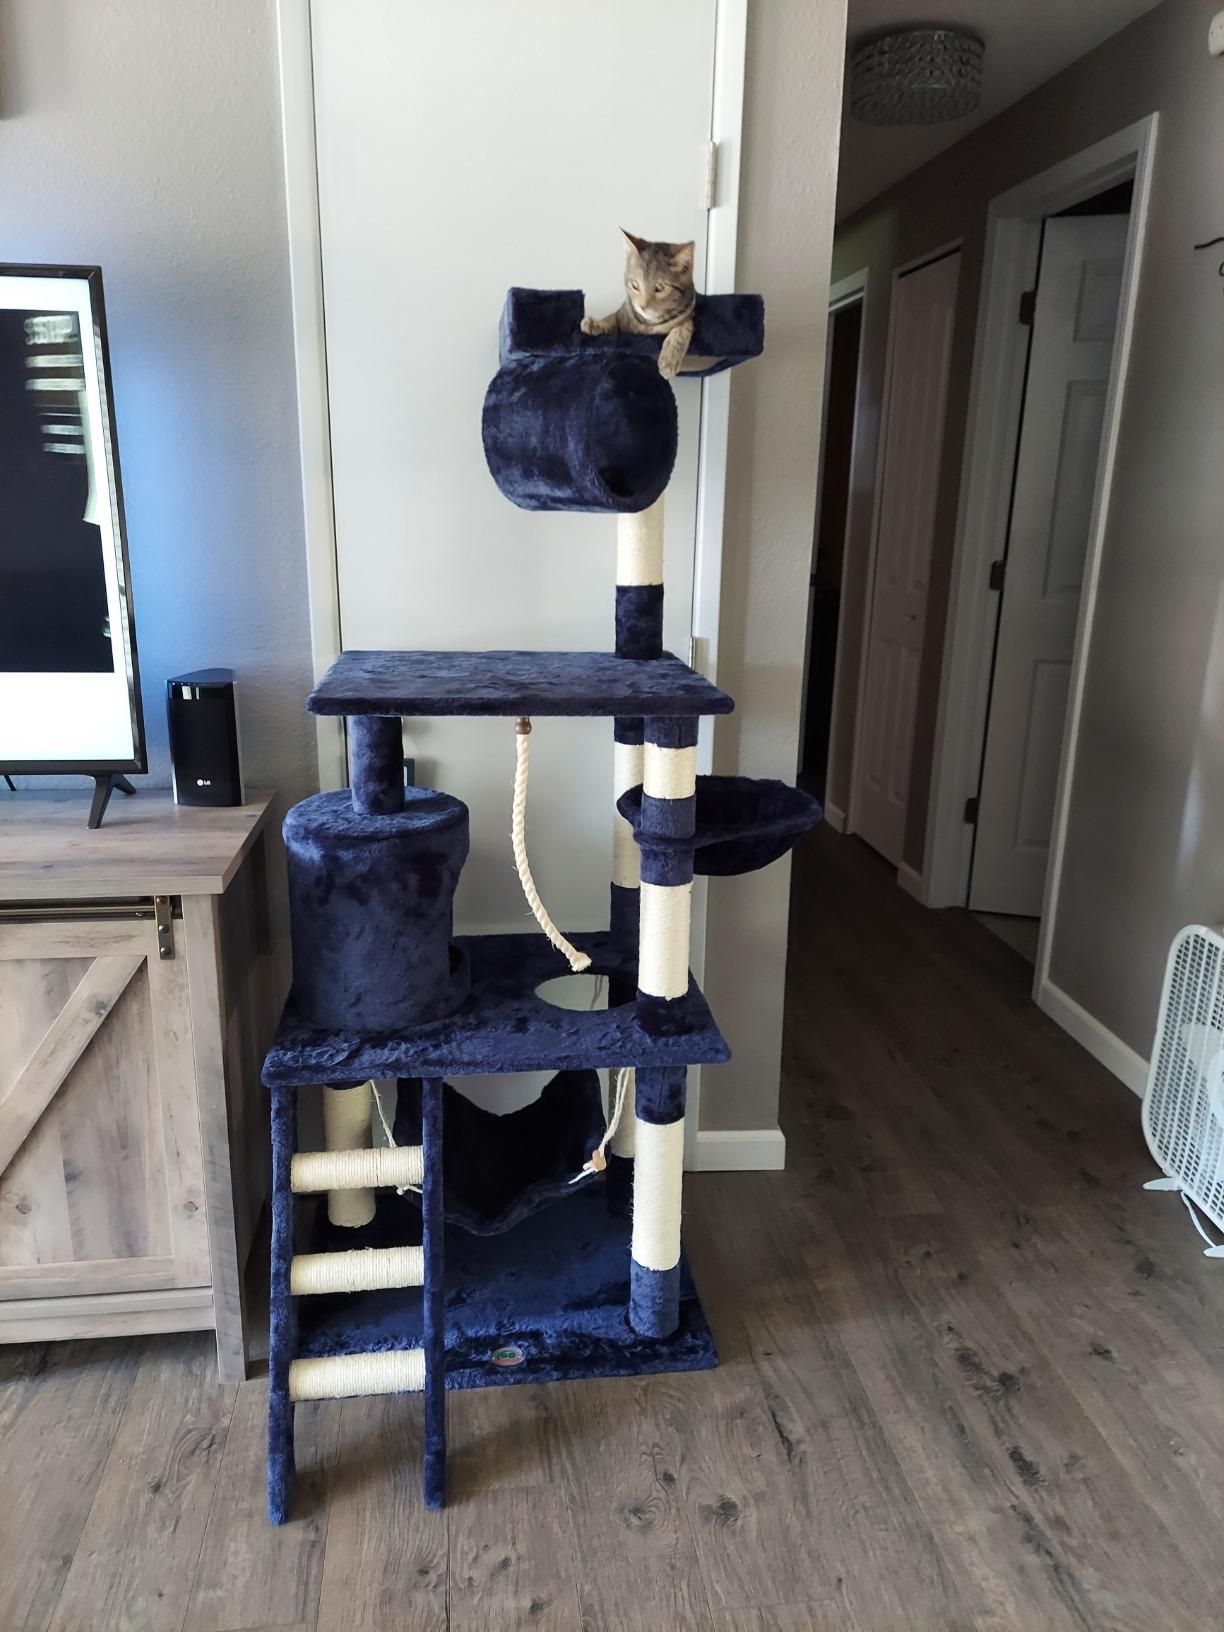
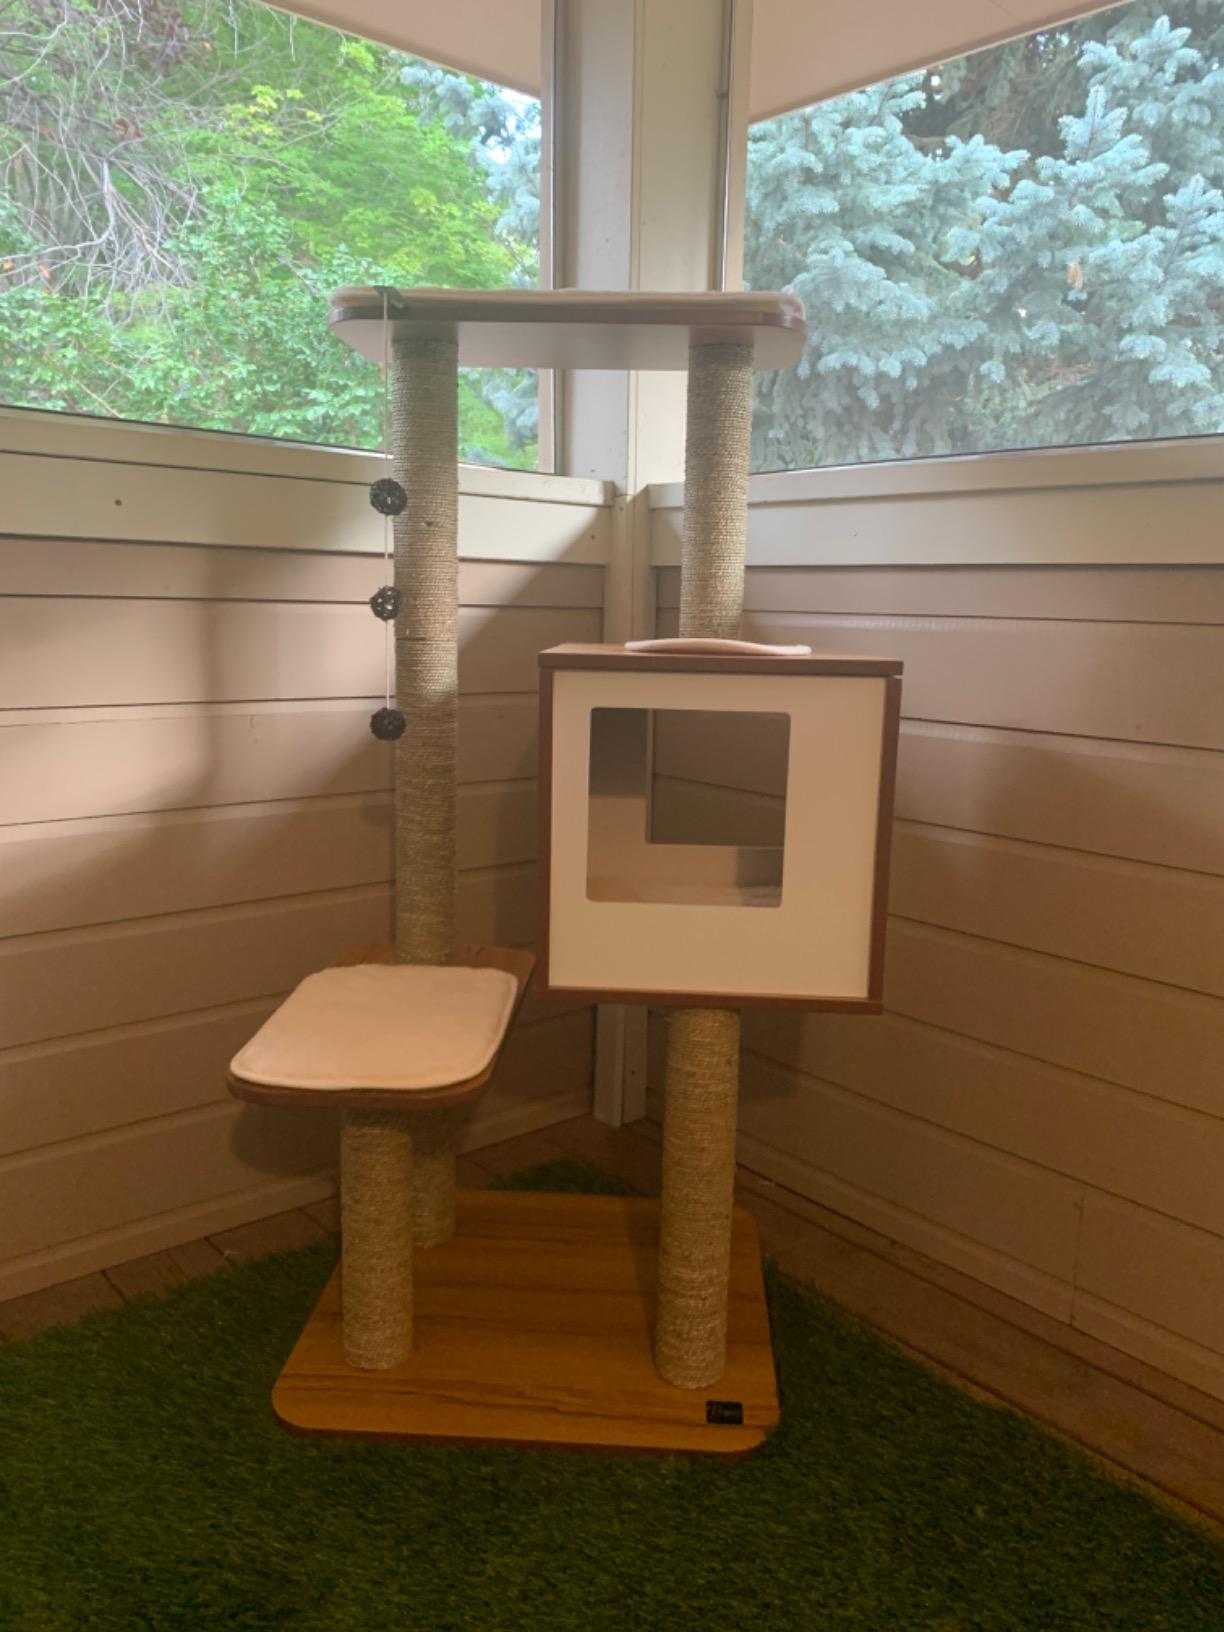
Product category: items_cat tree
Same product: no